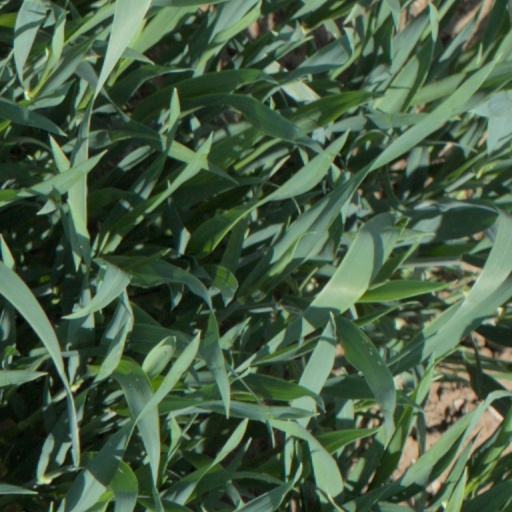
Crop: wheat